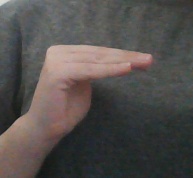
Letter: haa